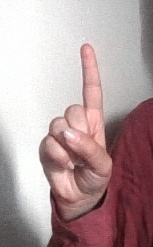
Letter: bb